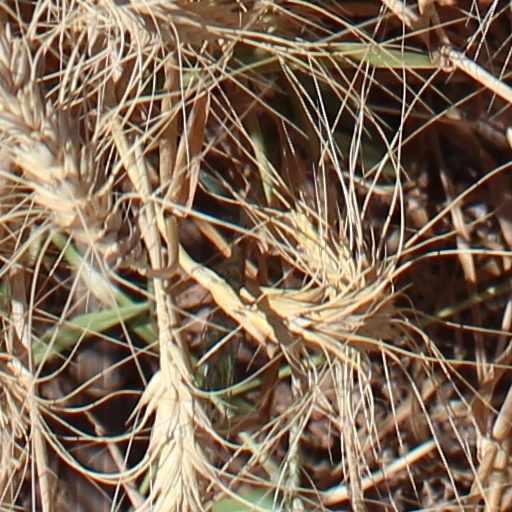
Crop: wheat